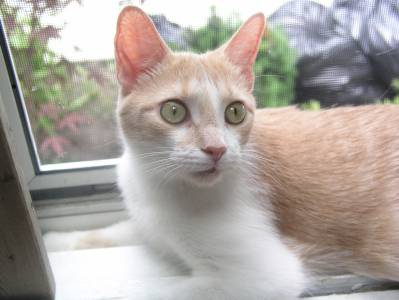
Label: cat